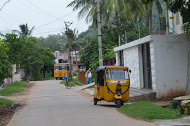
Vehicle type: Auto Rickshaws